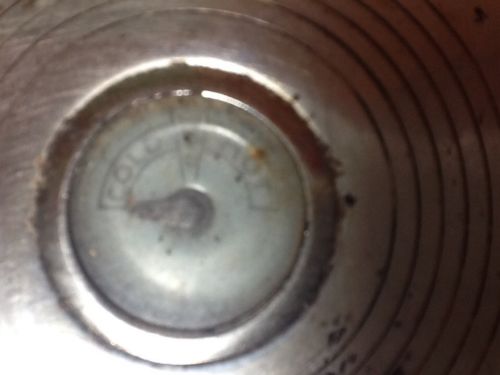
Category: toaster